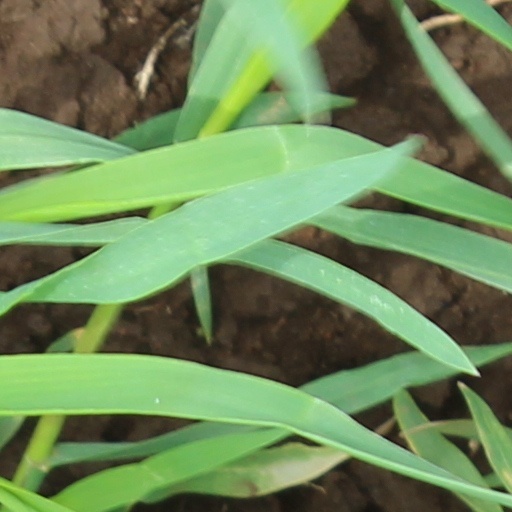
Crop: wheat